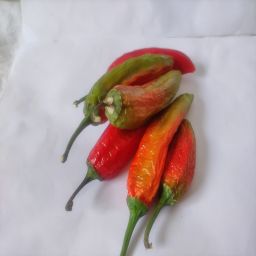
Crop: New Mexico Green Chile
Quality: Old